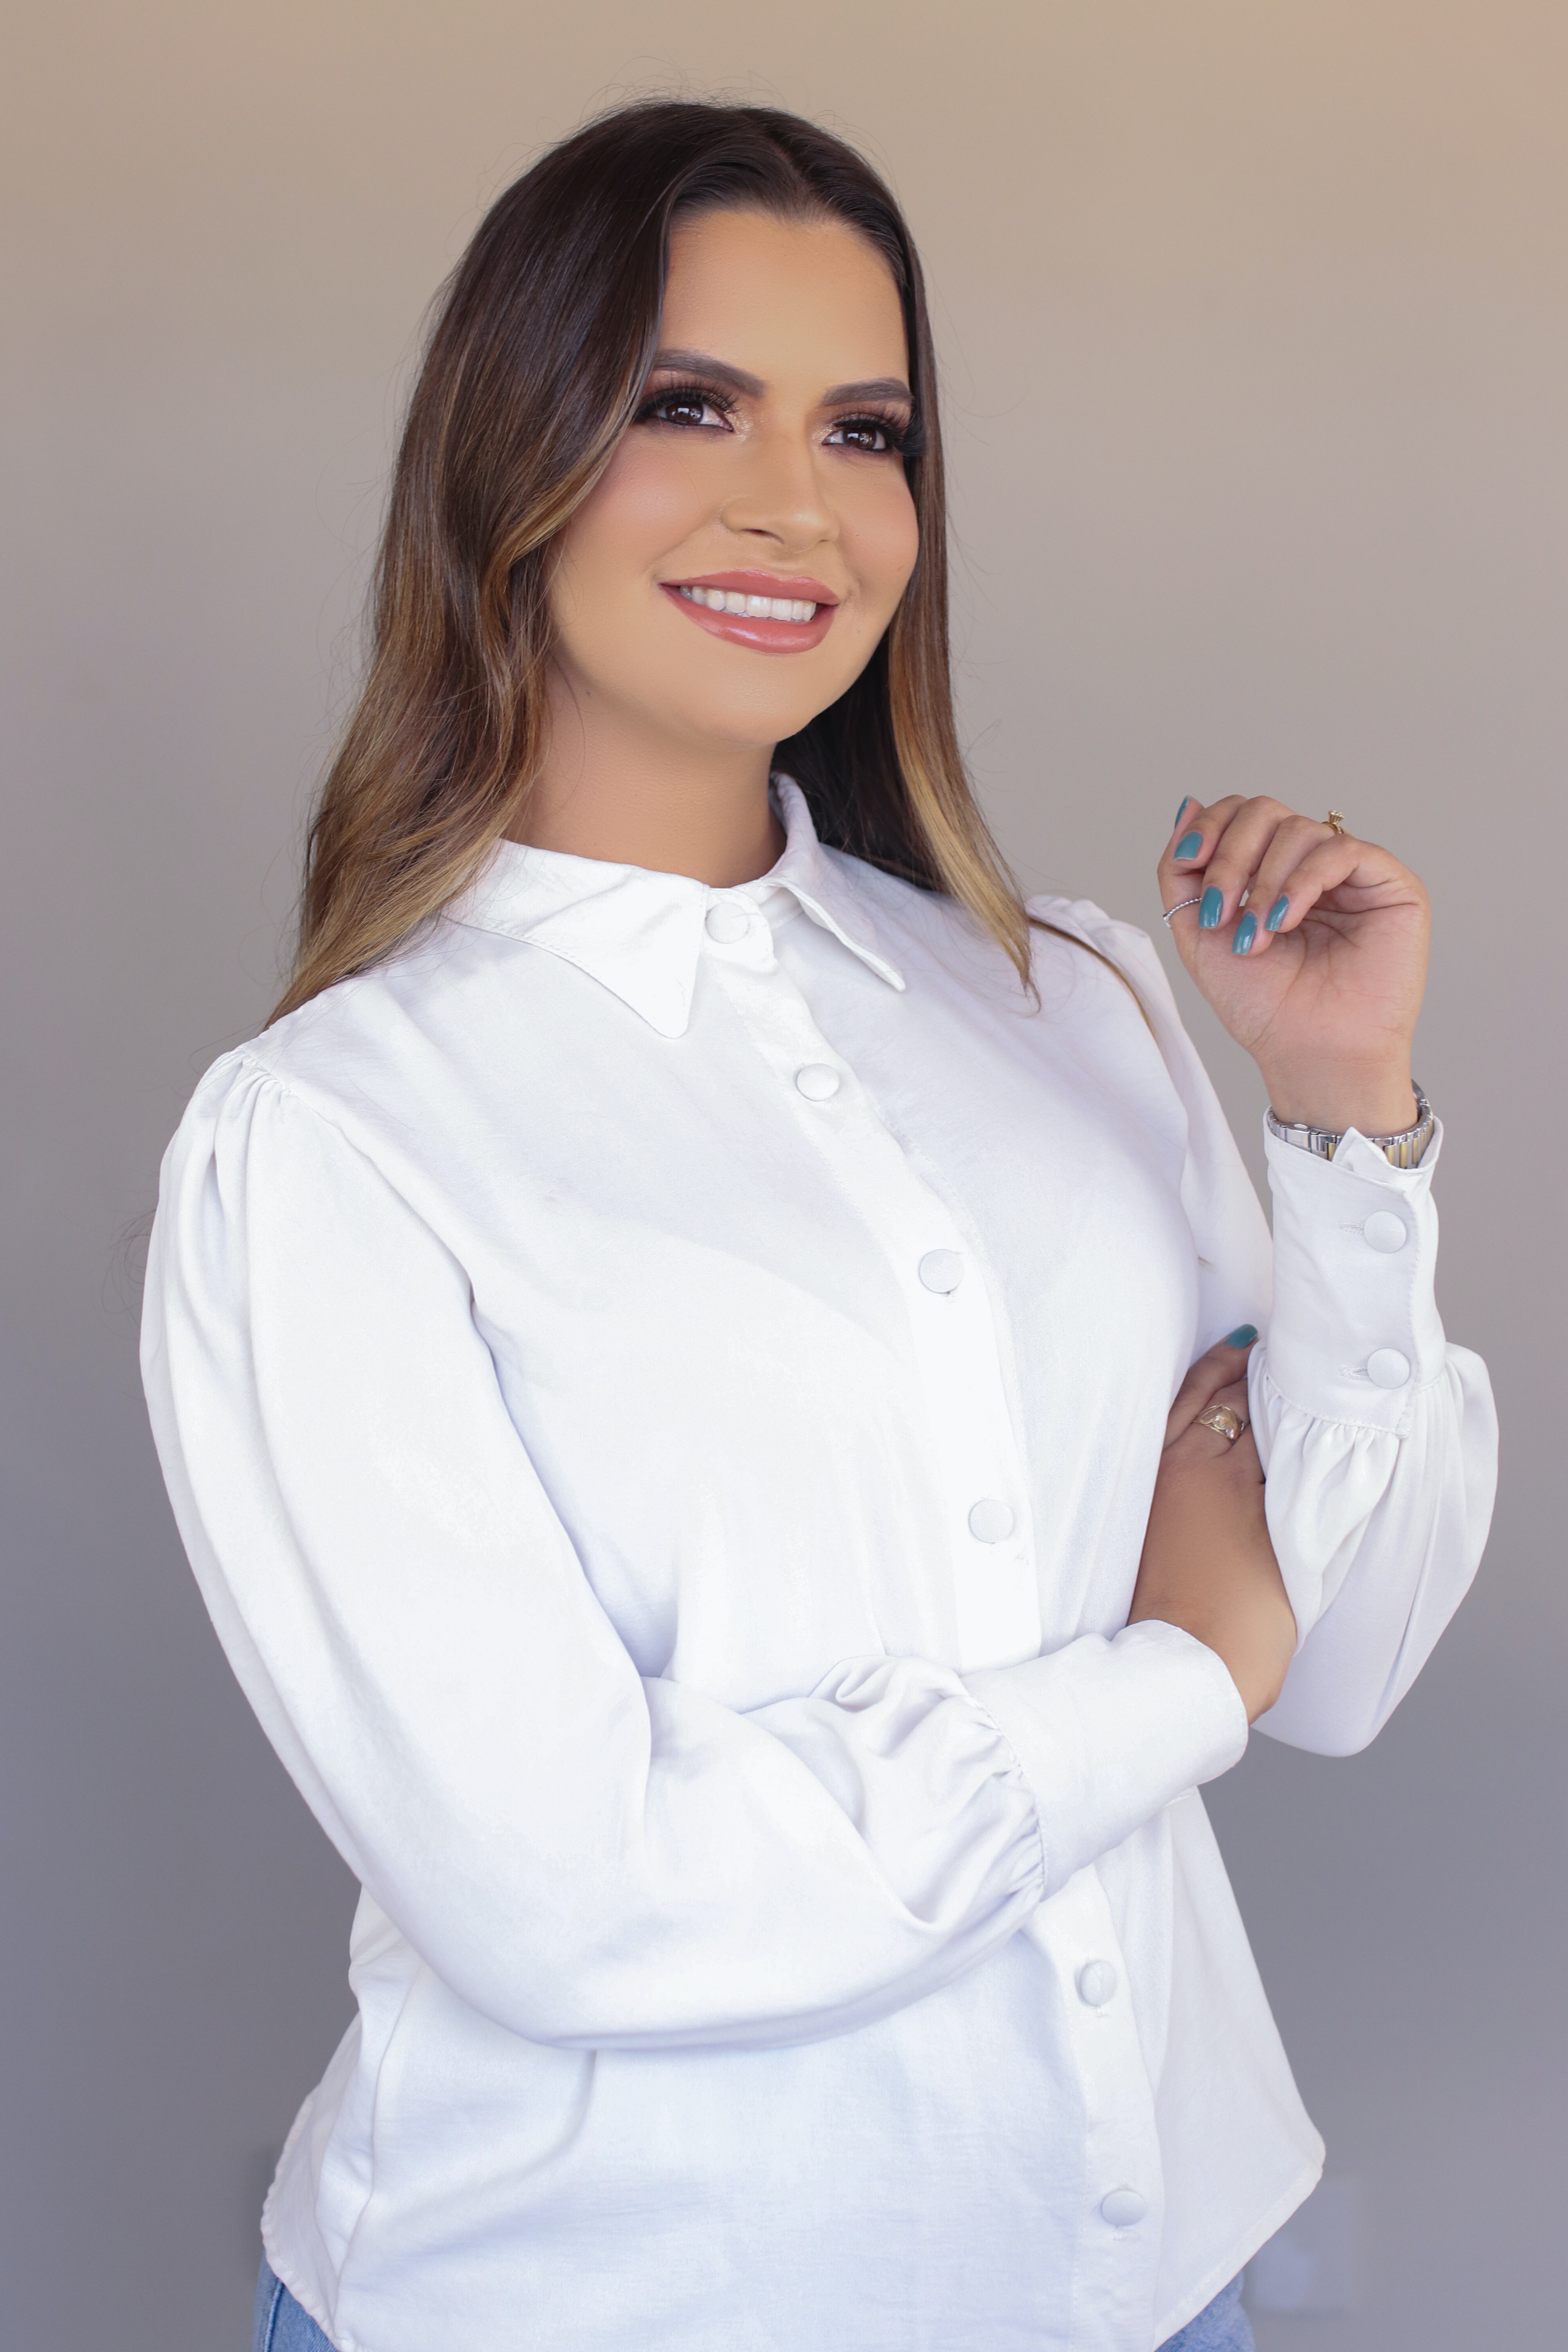
woman, smile, outerwear, arm, shoulder, human body, neck, sleeve, waist, gesture, collar, fashion design, fashion model, blazer, thigh, makeover, formal wear, eyelash, long hair, beauty, electric blue, elbow, event, trunk, human leg, uniform, layered hair, fashion accessory, chest, top, abdomen, sportswear, photo shoot, fur, denim, model